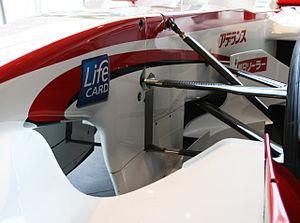
La Super Aguri SA05 est la première monoplace de Formule 1 de l'écurie japonaise Super Aguri Formula 1 Team, engagée lors des onze premiers Grands Prix du championnat du monde de Formule 1 2006. Elle est pilotée par les Japonais Takuma Satō et Yuji Ide, remplacé par le Français Franck Montagny, troisième pilote de l'écurie, dès le Grand Prix d'Europe. Le Japonais Sakon Yamamoto reprend le poste de troisième pilote laissé vacant, à partir du Grand Prix de Grande-Bretagne.